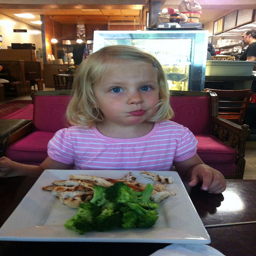
A young girl with a plate of food in front of her at a restaurant.
A little girl making a funny face over eating vegetables.
A tong girl at a restaurant with broccoli on her plate.
A little girl that is sitting in front of a table.
A girl with a curious look in front of broccoli and chicken.